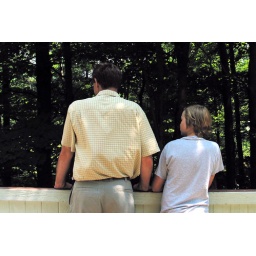
Riding in open train car